Zaprešić

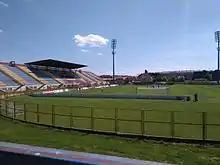
Zaprešić Stadium after the 2017 UEFA European Under-17 Championship match between France and Faroe Islands

Zaprešić contains the ornithological reserve Zaprešić-Sava, which is located south of the town, at Lake Zajarki. The reserve is covered mainly with woods and thick low vegetation, and criss-crossed by fluvial marshes. Zaprešić operates a hunting office, which is made of eight clubs: Zaprešić, Kuna, Vidra, Fazan, Srnjak, Šljuka (offices in Luka, and Bistra) and Vepar. A radio station operates in Zaprešić: Radio Zaprešić (also known as Round Wave Station Zaprešić). The station broadcasts an FM signal at 96.0 and 99.5 MHz, 24 hours each weekday. It was founded on 15 January 1987. In September 2015., radio station changed its name to "Z fm". The local monthly newspaper Prigorski Kaj has its seat in the nearby settlement of Šenkovec in the Brdovec municipality. In 2009. Television Zaprešić (Croatian: Televizija Zaprešić) started operating as a local cable television channel. In April 2015., Television Zaprešić was granted concession for terrestrial broadcasting and changed its name to Televizija Zapad (English: Television West). The television is dedicated to cover the topics of local importance.